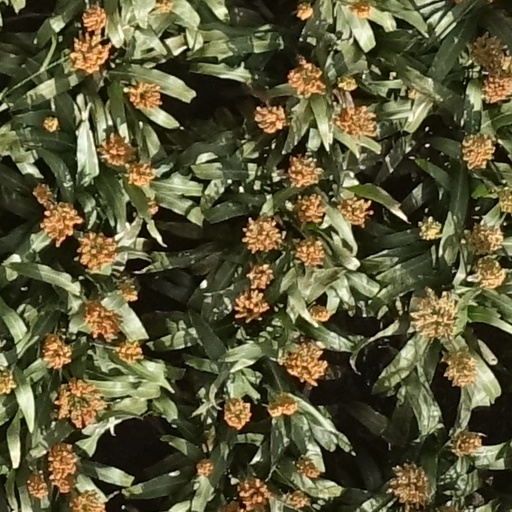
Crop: sorghum